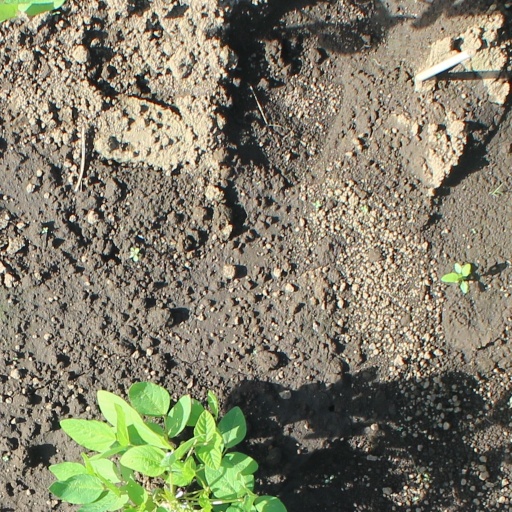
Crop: soybean